Saltoro Valley

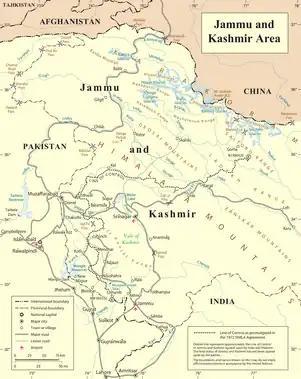
United Nations map of Siachen Glacier showing ""Point NJ980420"" (Point NJ9842) as the starting point of the ""Actual Ground Position Line"" (AGPL), Goma military camp of Pakistan, Nubra River valley and Siachen glaciers held by India, and Bilafond La and Sia La also held by India. Masherbrum Range, Baltoro Glacier, Baltoro Glacier, Baltoro Muztagh and K2 are held by Pakistan.

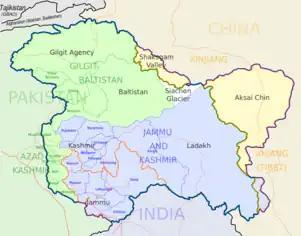
UN map showing Siachen in white. Line between the green and white area is the ""Actual Ground Position Line"" (AGPL). The white area east of the AGPL is held by India.

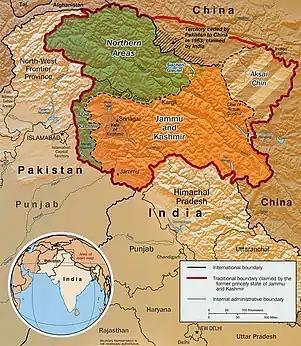
Indo-Pak mutually-agreed undisputed ""International Border"" (IB) in the black line, Indo-Pak ""Line of Control"" (LoC) in black dotted line in the north and west, Indo-Sino ""Line of Actual"" (LAC) in black dotted line in the east, Indo-Pak line across Siachen in north is ""Actual Ground Position Line"" (AGPL). The areas shown in green are the two Pakistani-controlled areas: Gilgit–Baltistan in the north and Azad Kashmir in the south. The area shown in orange is the Indian-controlled territories of Jammu and Kashmir, and Ladakh, and the diagonally-hatched area to the east is the Chinese-controlled area known as Aksai Chin. ""Territories ceded by Pakistan to China claimed by India"" in the north is Shaksgam (Trans-Karakoram Tract).

Saltoro valley is the highest valley in Pakistan and is located within the region of Baltistan. This valley is under the administration of Pakistan and is situated near the Saltoro Mountain Range which includes the prominent Saltoro Kangri peak and the Saltoro River. Saltoro Valley is in proximity to the Siachen Glacier, which is the world's highest battleground and a disputed territory between India and Pakistan.